Georg Kawerau

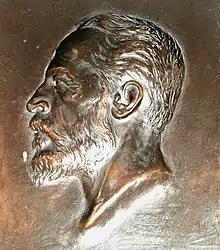
Commemorative plaque in the library of the German Archaeological Institute at Athens

Georg Kawerau (born 12 December 1856, in Berlin; died 13 April 1909, in Stettin; full name: "Georg Ferdinand Kawerau") was a German architect and archeologist.